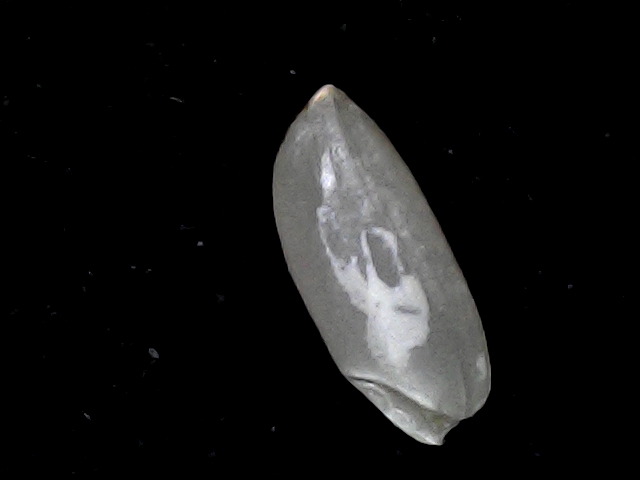
Rice variety: BD39